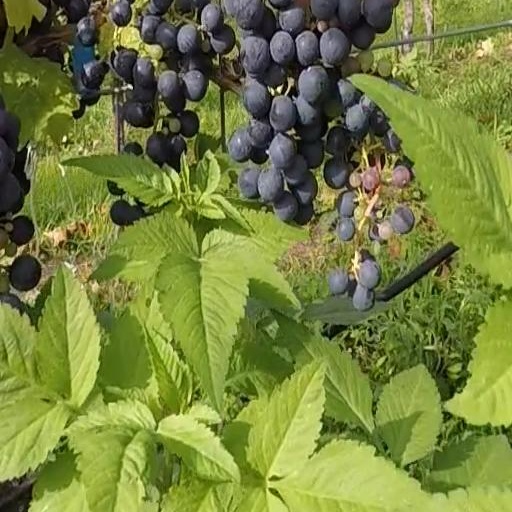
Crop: grape